Sorry Daddy

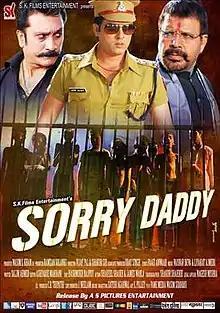
Theatrical release poster

Sorry Daddy is a 2015 Bollywood action drama film directed by Vijay Pal. Starring Shameem Khan and Tinu Verma in the lead roles, it was produced by Wasim Khan under the S K Films banner. Set in early 2014, "Sorry Daddy" is a children's story centering on the turbulent relationship between Inspector Shameem and his children, a relationship which is affected by children's issues with alcohol abuse and temperament. The film released on 11 September 2015.